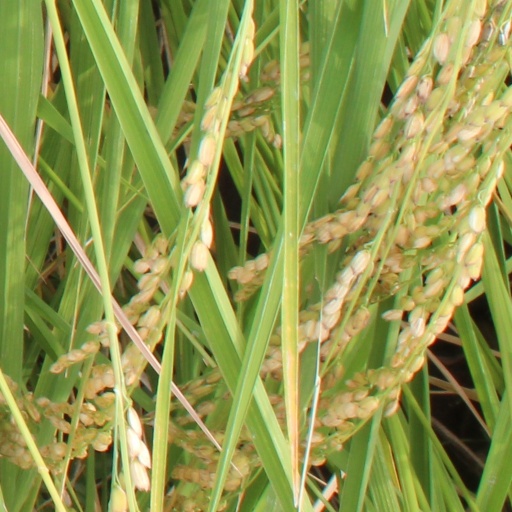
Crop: rice